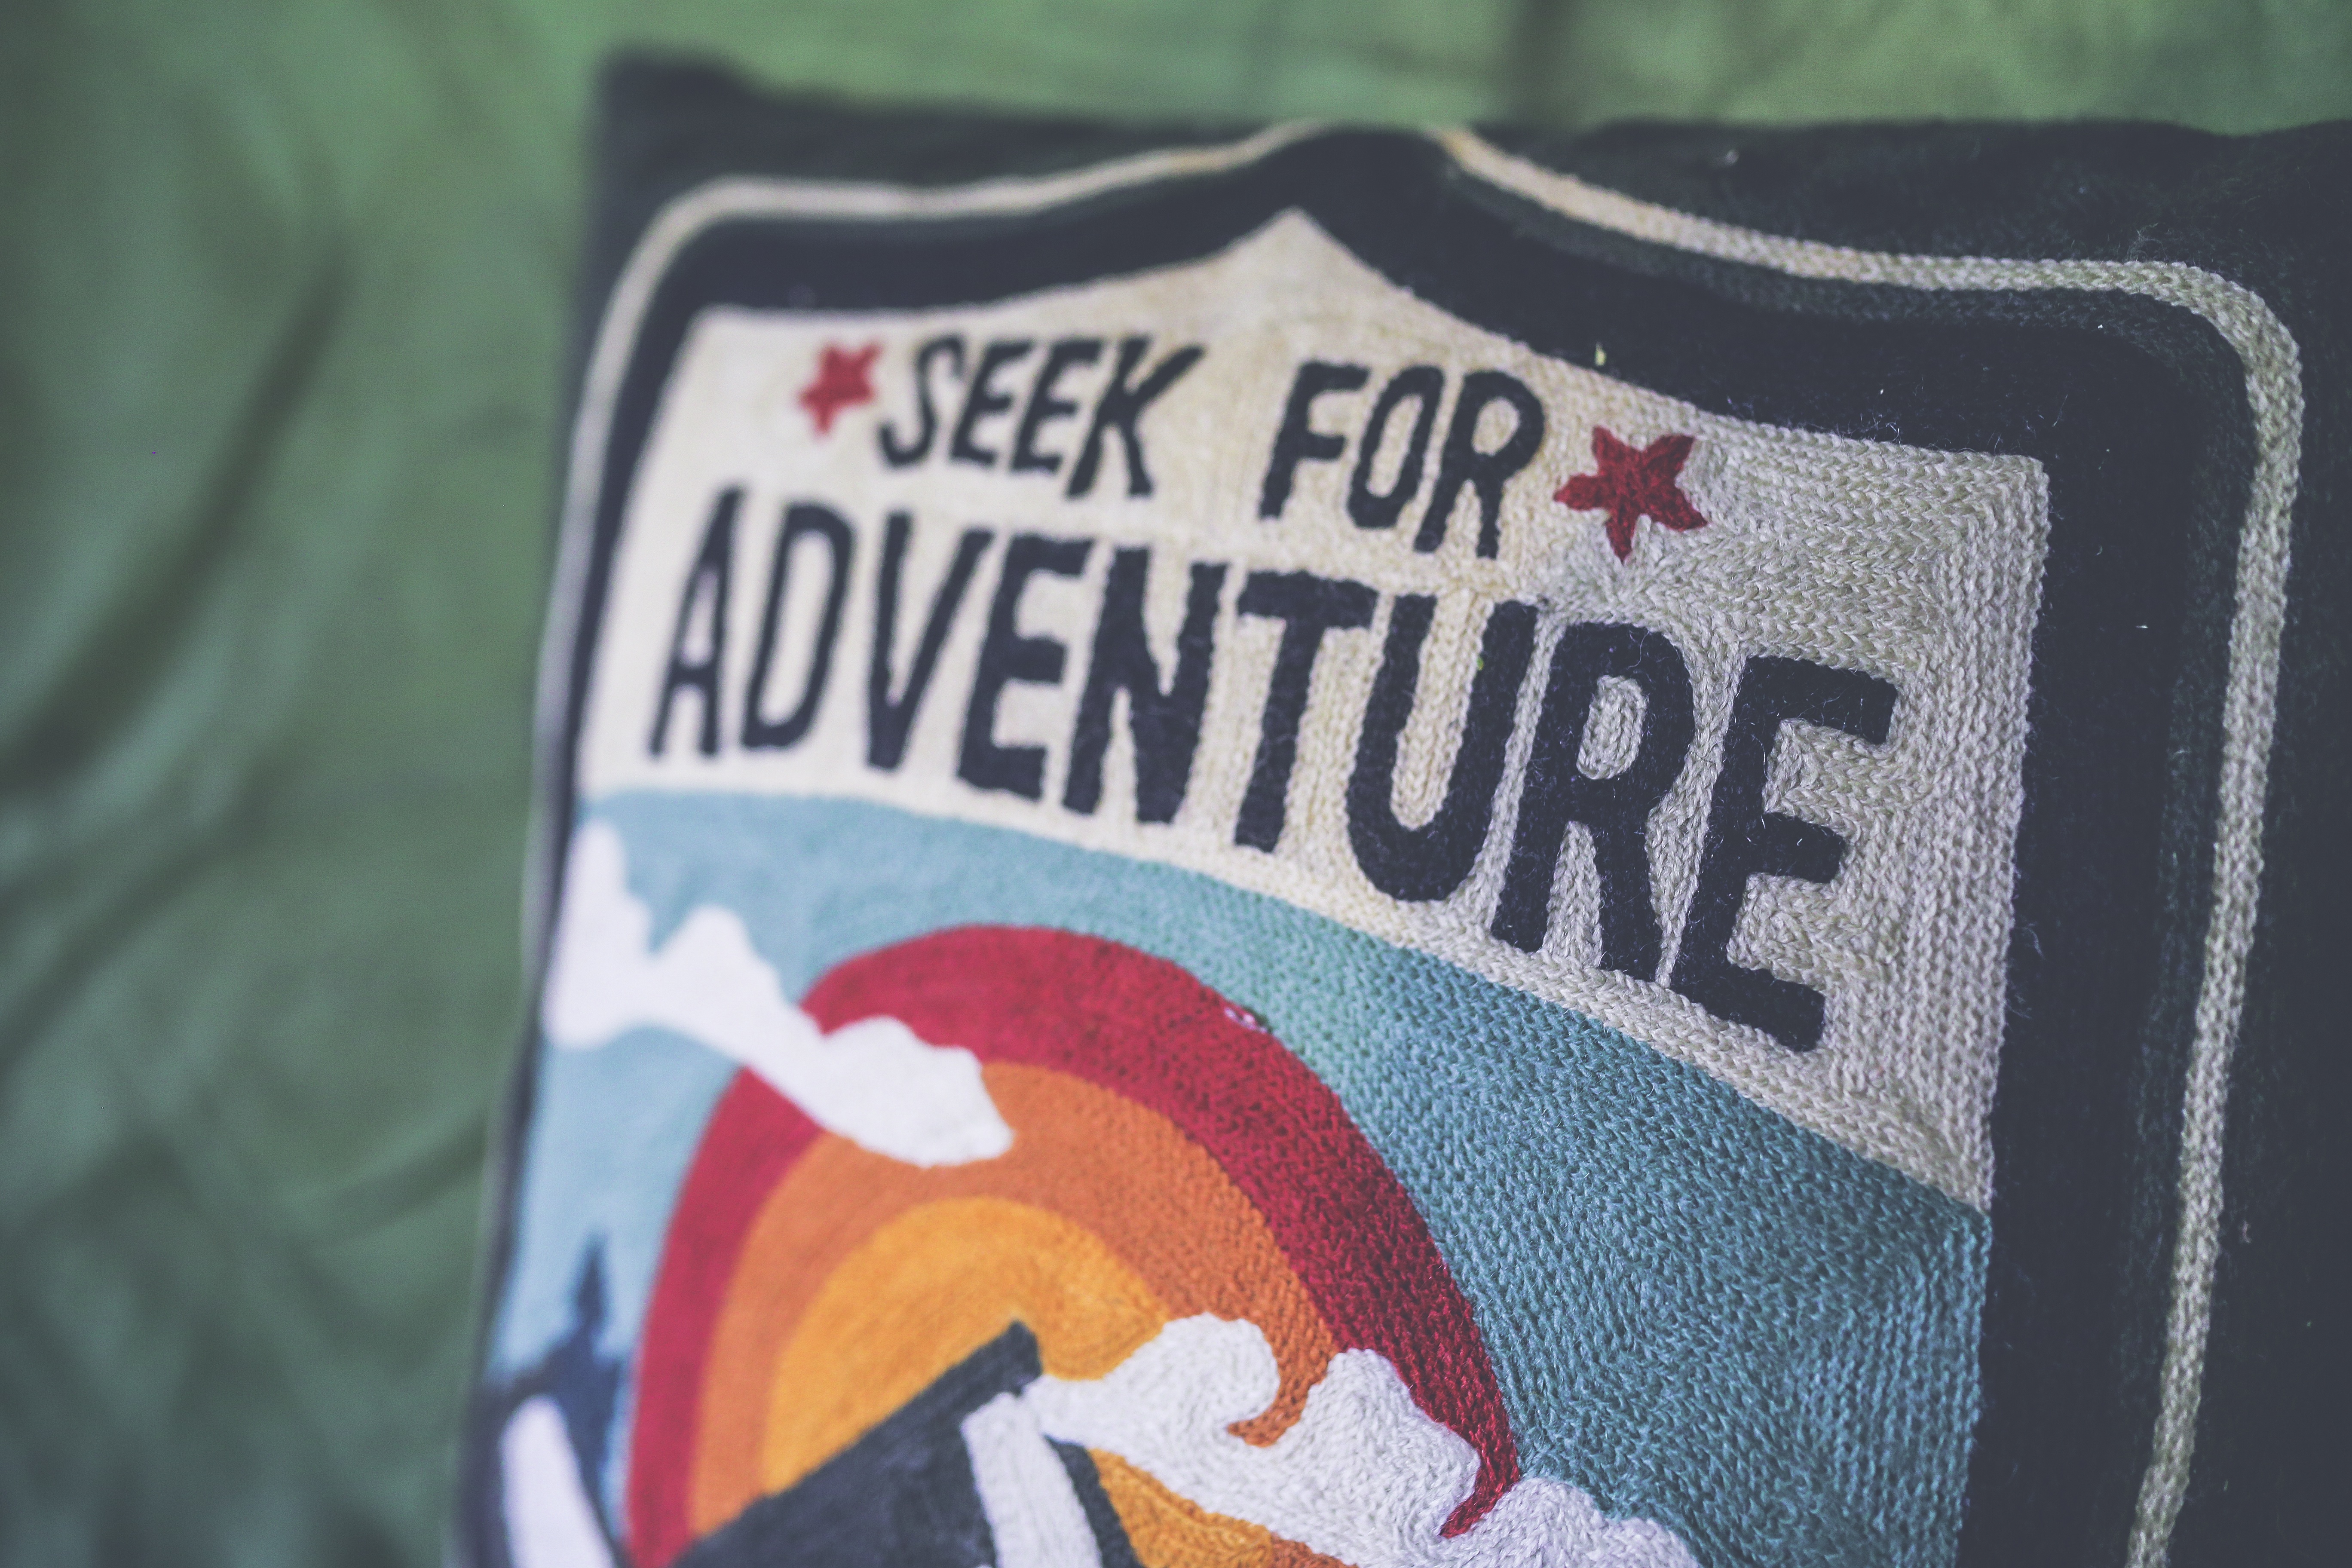
interior, adventure, decoration, color, sofa, pillow, decor, couch, textile, art, design, bed, shape, t shirt, homeware